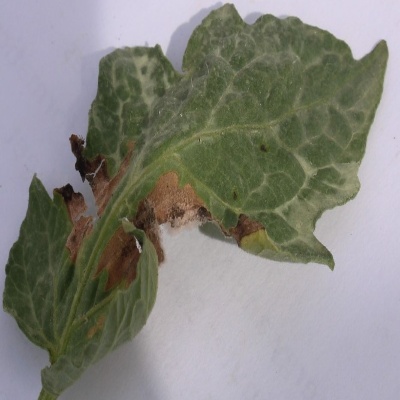
Crop: Tomato
Condition: septoria leaf spot